Salonica vilayet

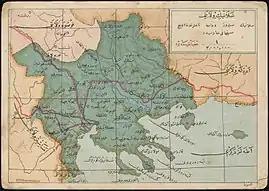
Contemporary Ottoman map of the Salonica Vilayet

The Vilayet of Salonica was a first-level administrative division (vilayet) of the Ottoman Empire from 1867 to 1913. In the late 19th century it reportedly had an area of .